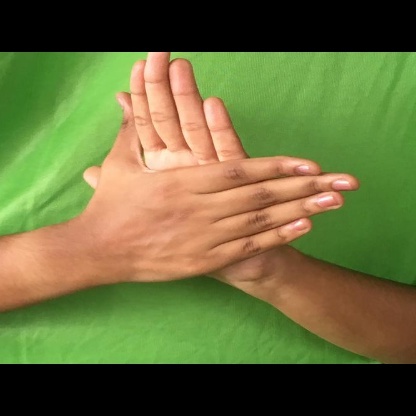
Mudra: Chakra